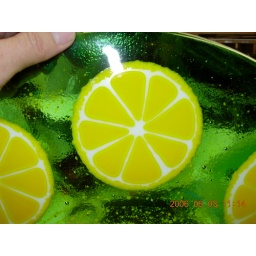
Detail of fused glass lemon bowl by Cindy